Dragon

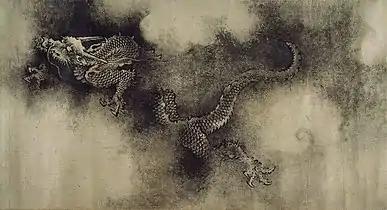
A dragon from the Nine Dragons Scroll by Chen Rong, 1244 AD.

In Ferdowsi's "Shahnameh," the Iranian hero Rostam must slay an 80-meter-long dragon (which renders itself invisible to human sight) with the aid of his legendary horse, Rakhsh. As Rostam is sleeping, the dragon approaches; Rakhsh attempts to wake Rostam, but fails to alert him to the danger until Rostam sees the dragon. Rakhsh bites the dragon, while Rostam decapitates it. This is the third trial of Rostam's Seven Labors.